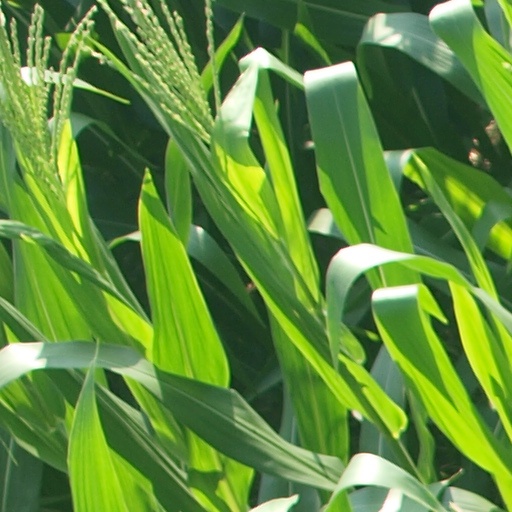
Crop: maize; corn